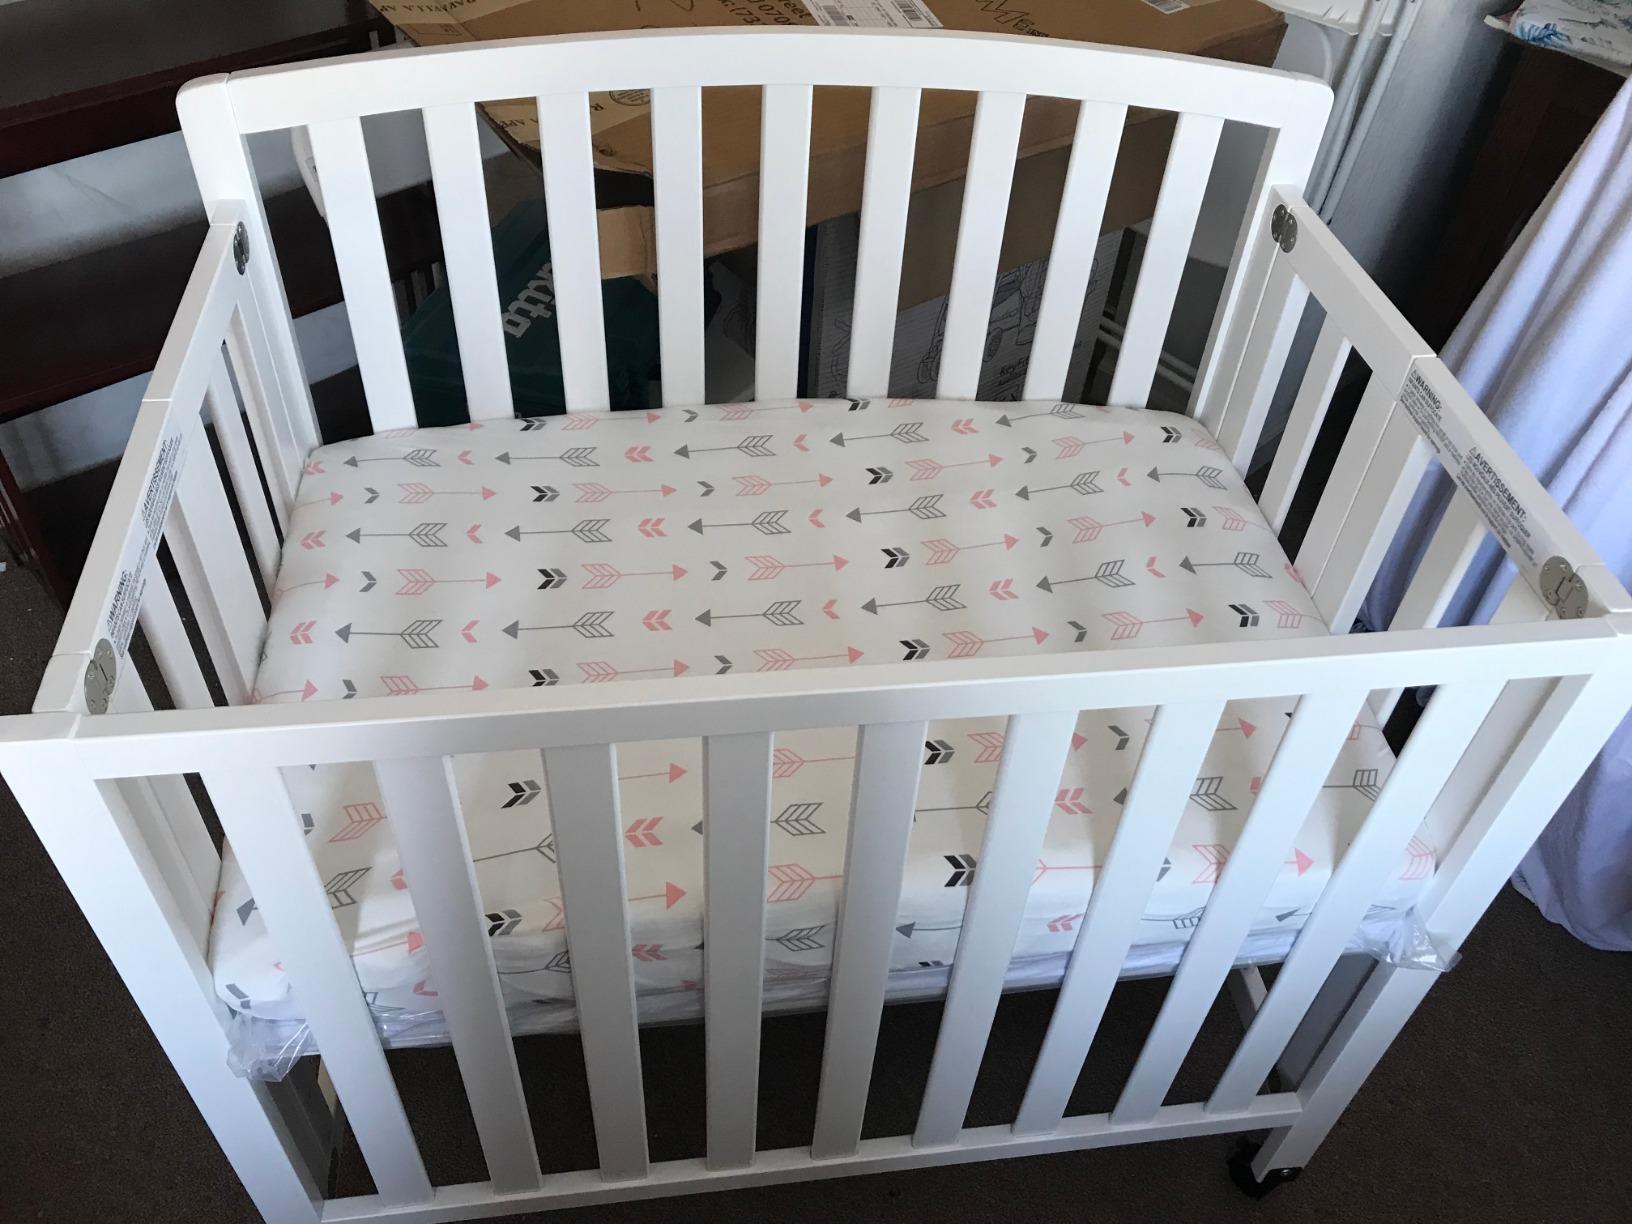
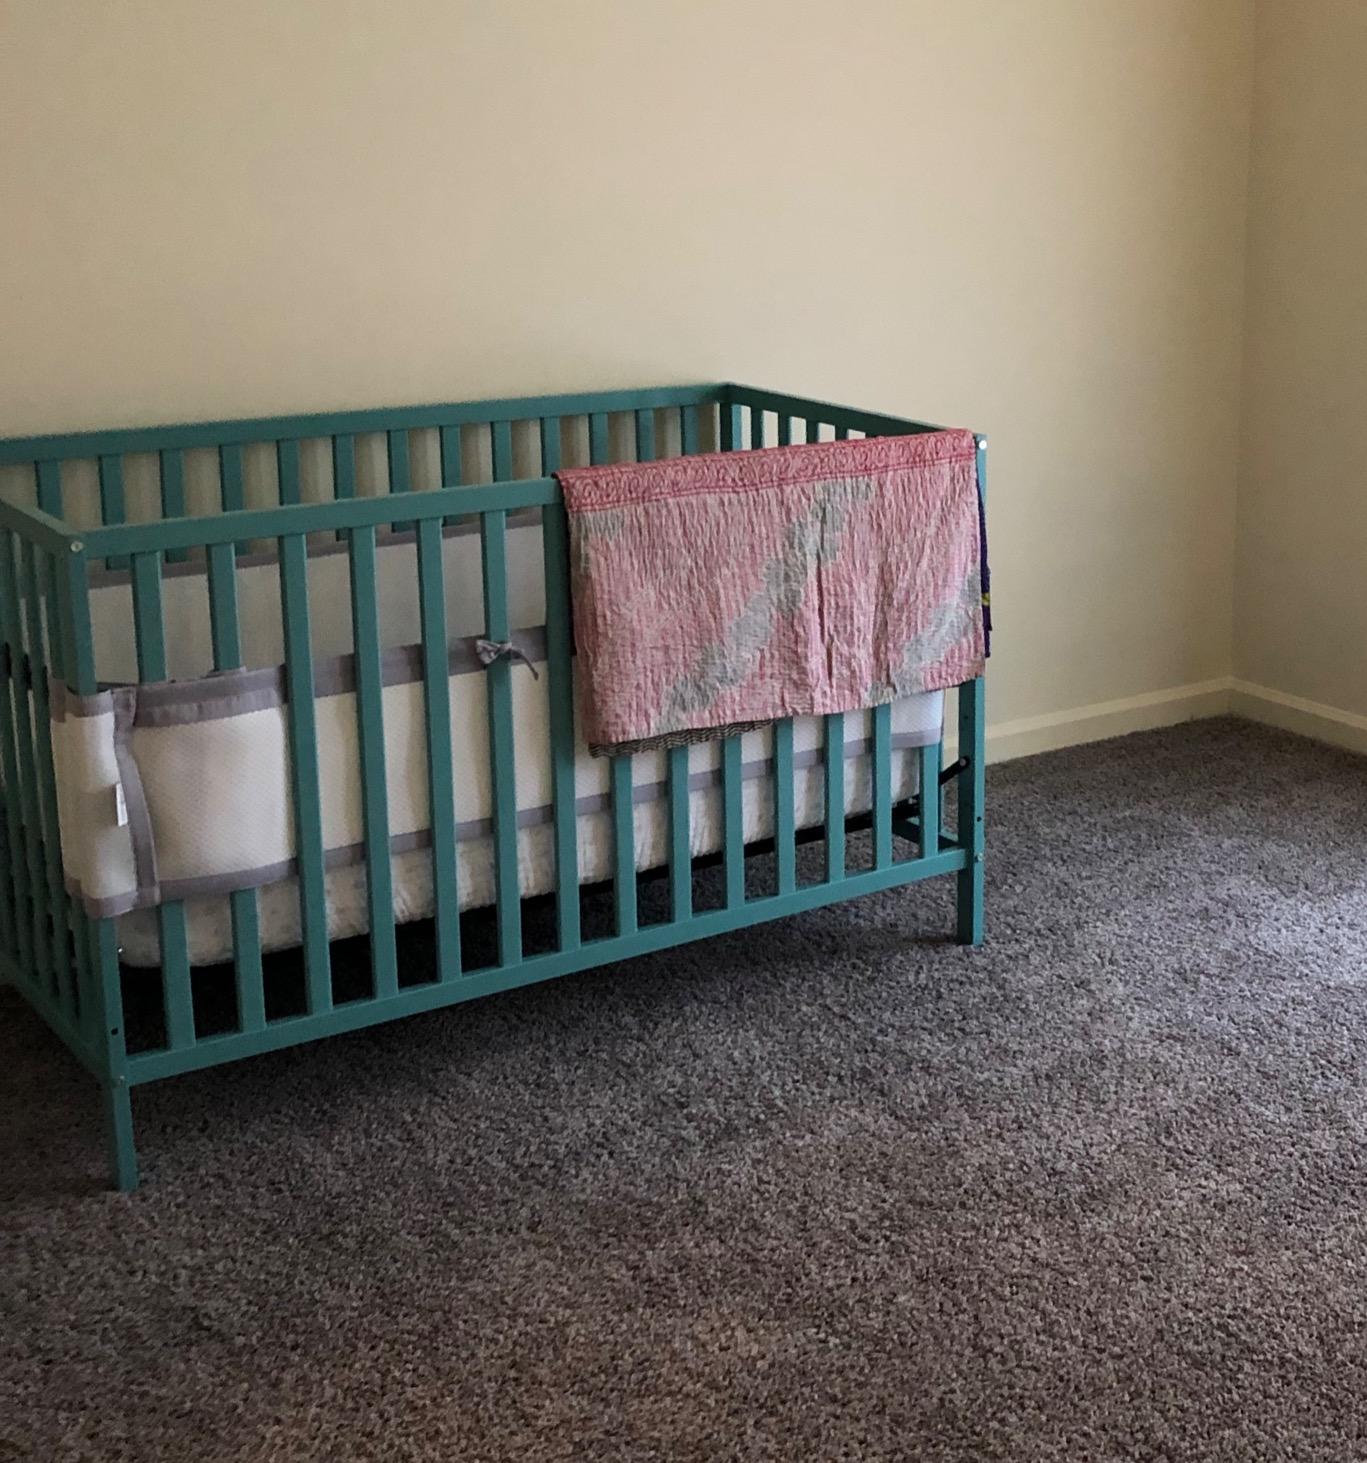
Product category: products_crib
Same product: no